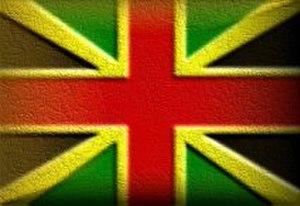
La communauté afro-caribéenne du Royaume-Uni désigne la population noire britannique originaire des Antilles britanniques, qui était elle-même descendante des personnes amenées d'Afrique aux Amériques en tant qu’esclaves entre le XVIᵉ siècle et le XIXᵉ siècle.